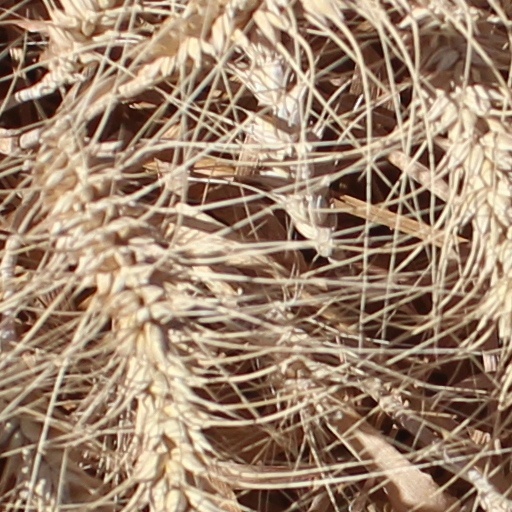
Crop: wheat